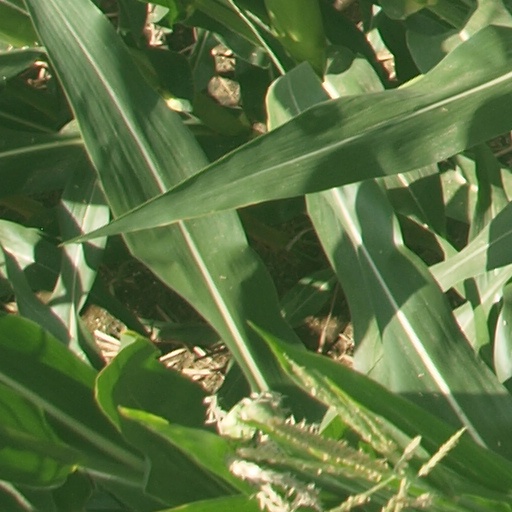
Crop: maize; corn